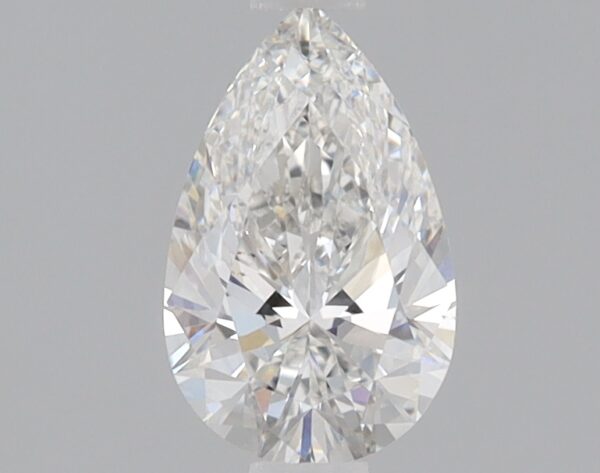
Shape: pear
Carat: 0.75
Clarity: VS1
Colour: F
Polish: EX
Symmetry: EX
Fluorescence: NONE
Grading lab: IGI
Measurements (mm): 8.19 x 5.11 x 3.14